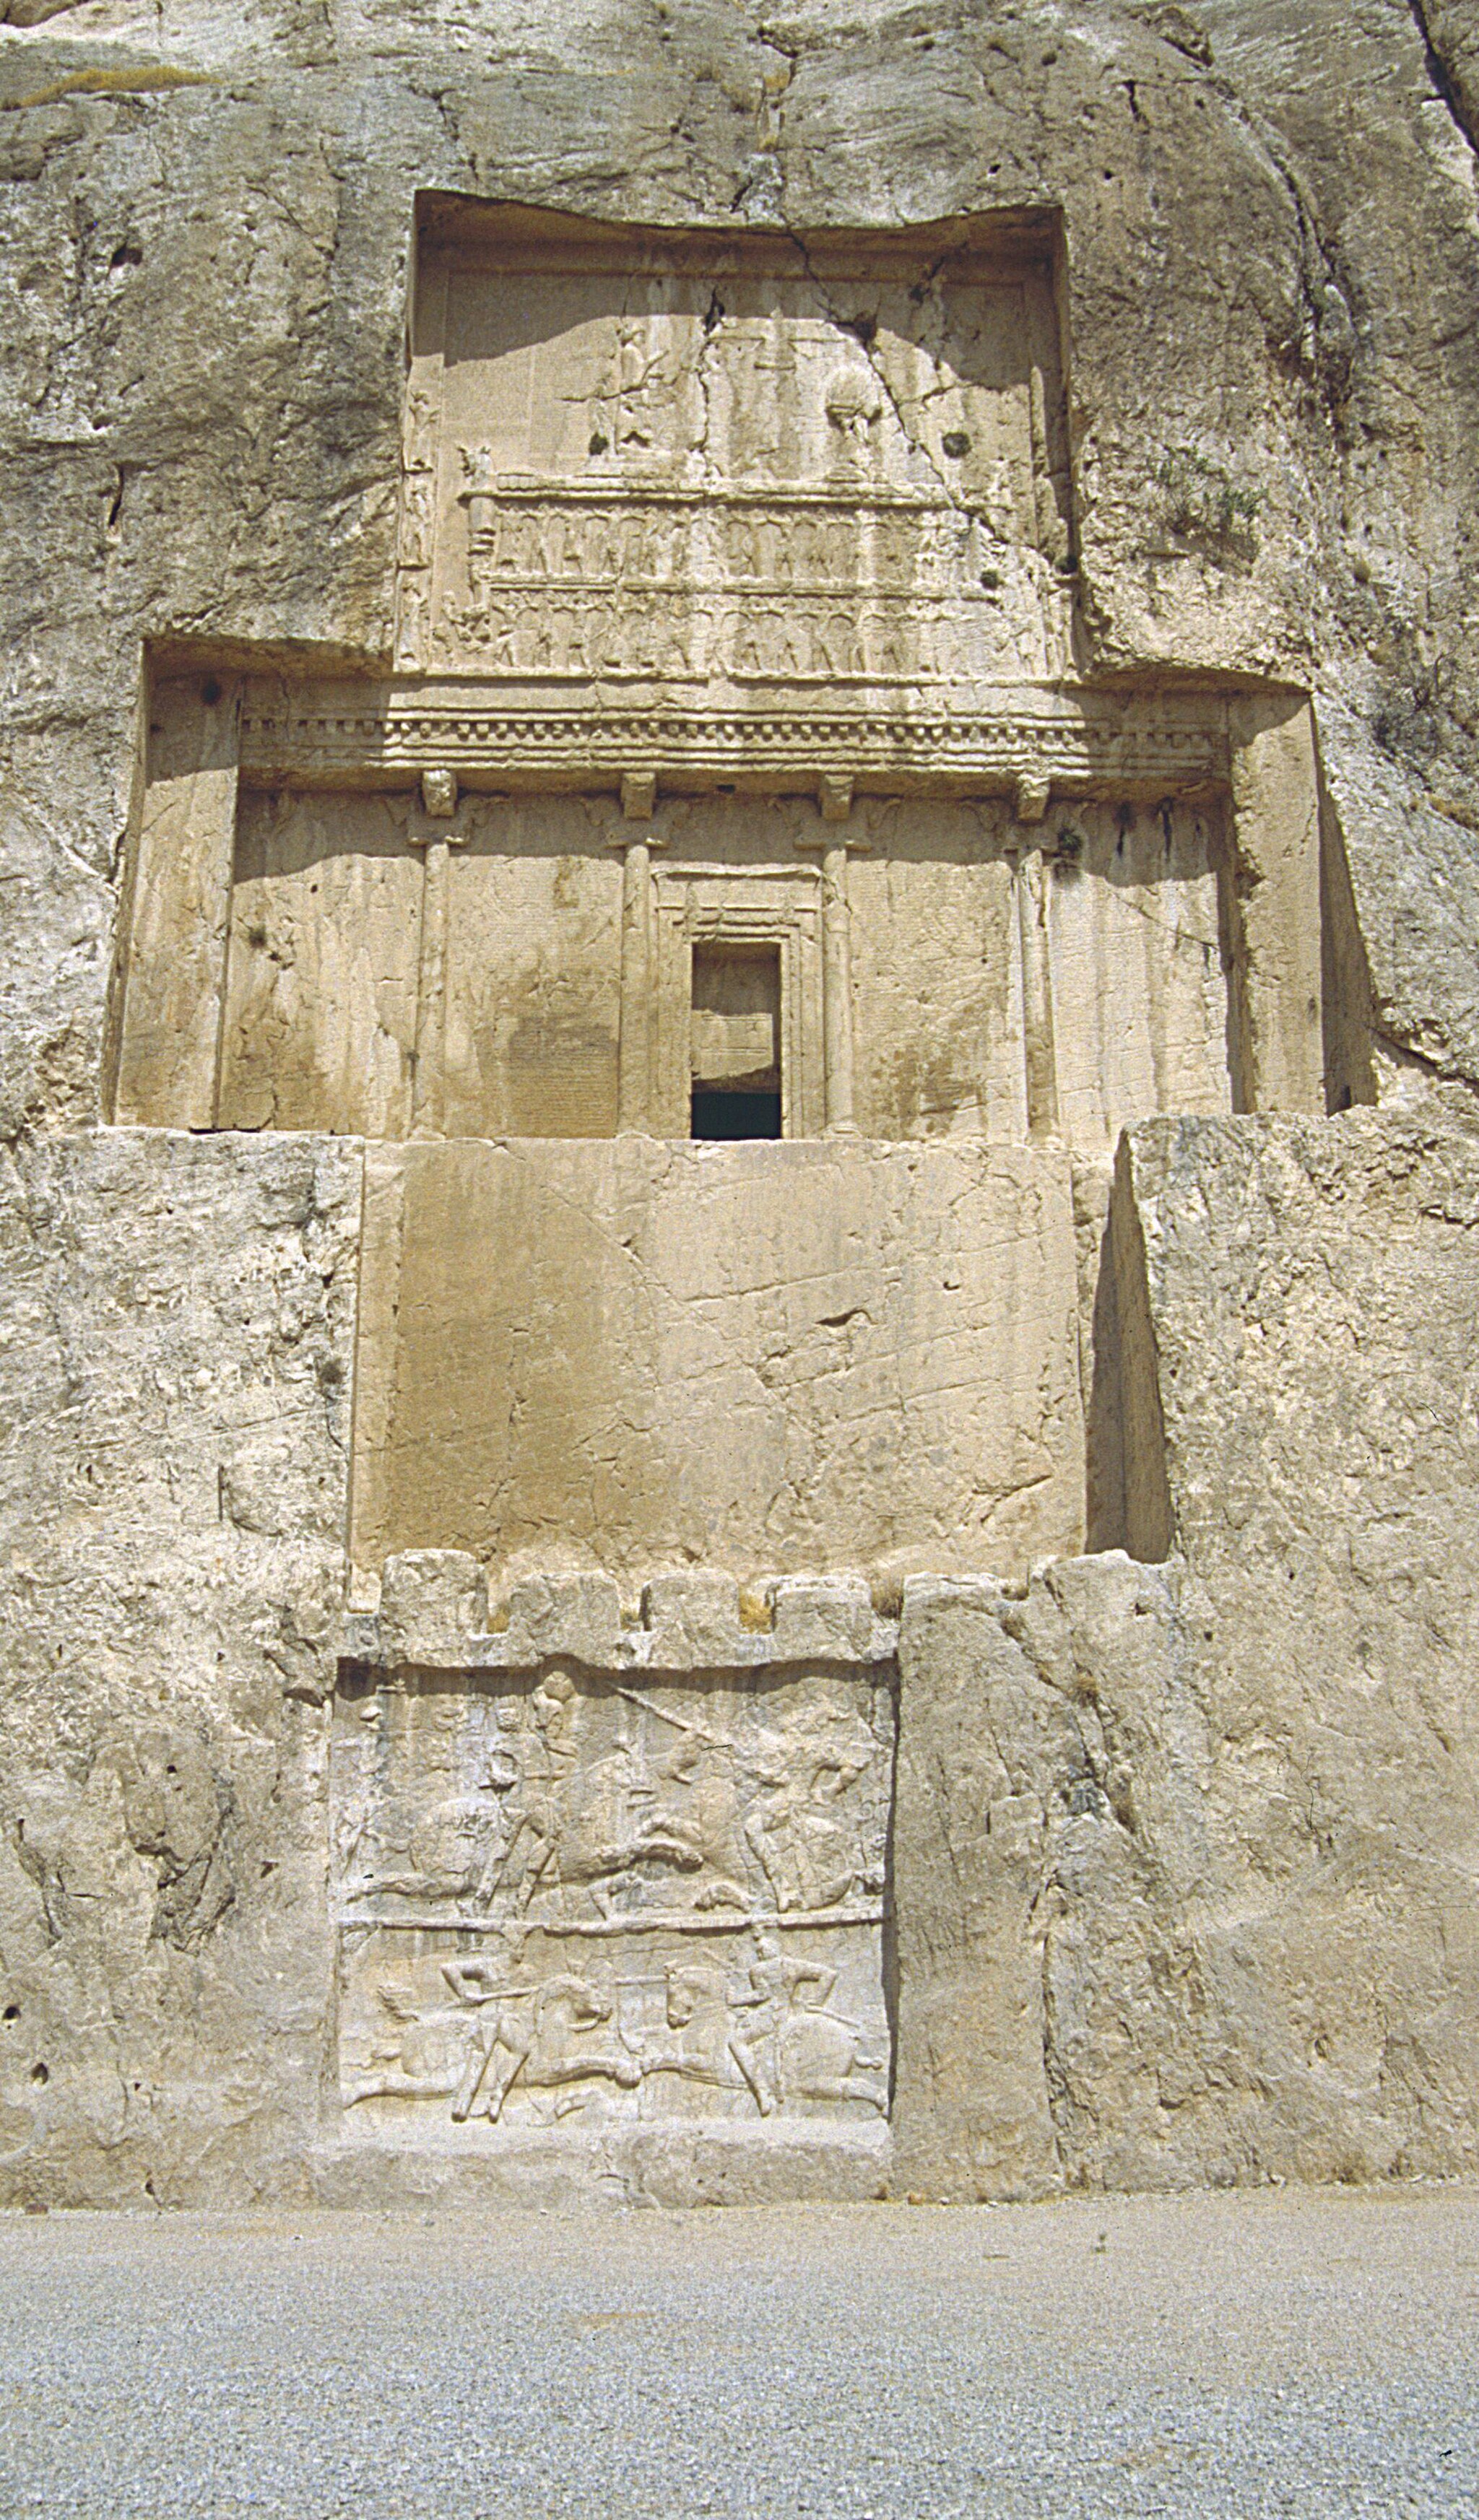
Title: IranNaqshIRustamAchGr4
Description: Naqsh-e Rustam: Grab des Darius I
Date: 1991-09
Categories: Tomb of Darius I, Self-published work, Files by Ziegler175, September 1991 in Iran